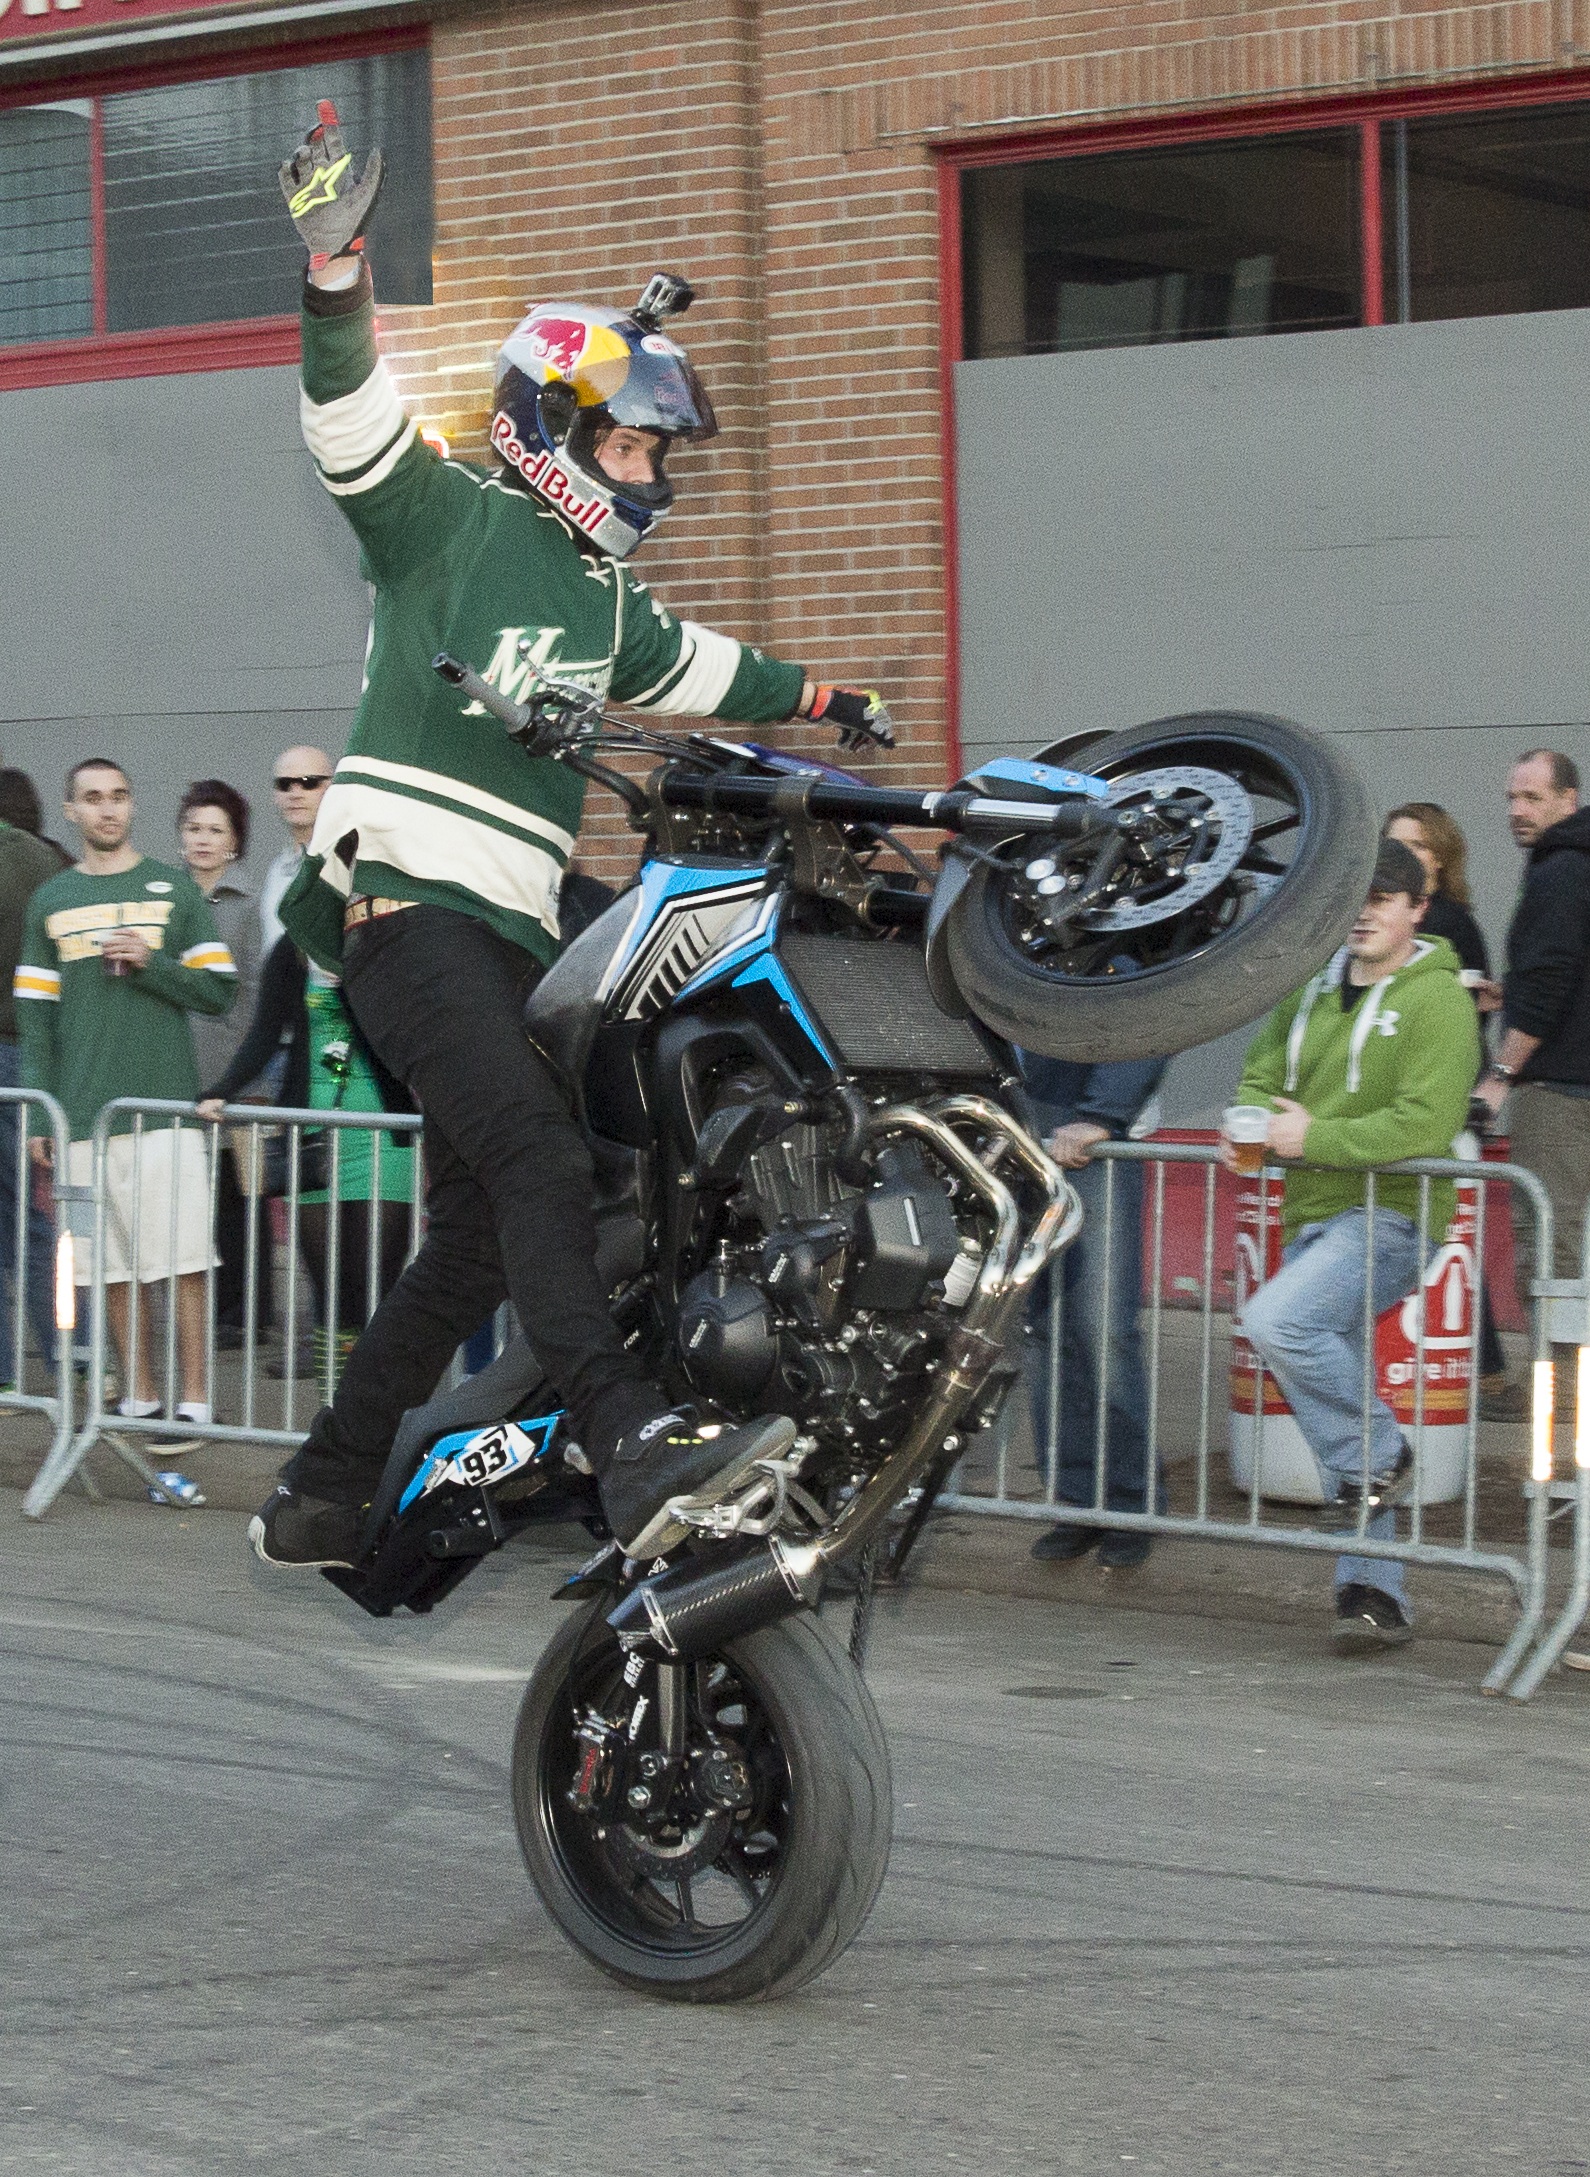
car, wheel, vehicle, motorcycle, motocross, motor vehicle, cool image, helmet, racing, cool photo, stunt, freestyle motocross, motorcycling, automotive tire, stunt performer, automotive wheel system